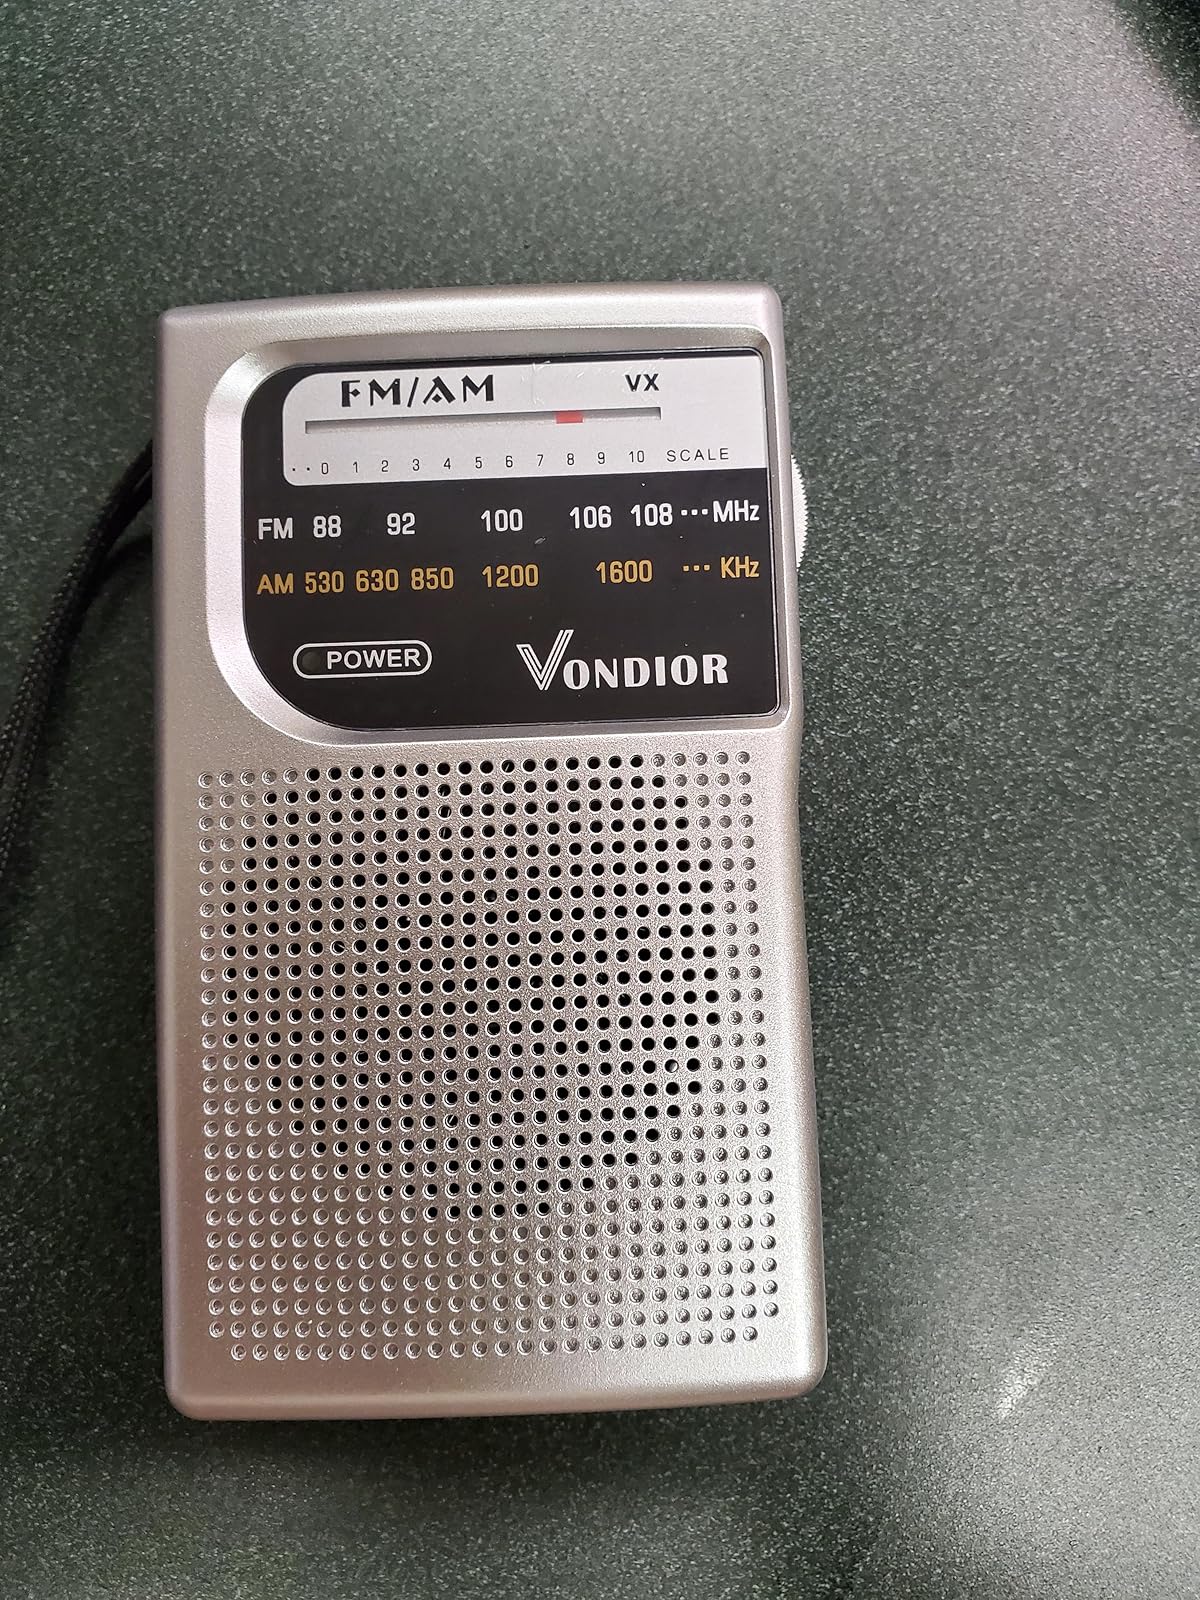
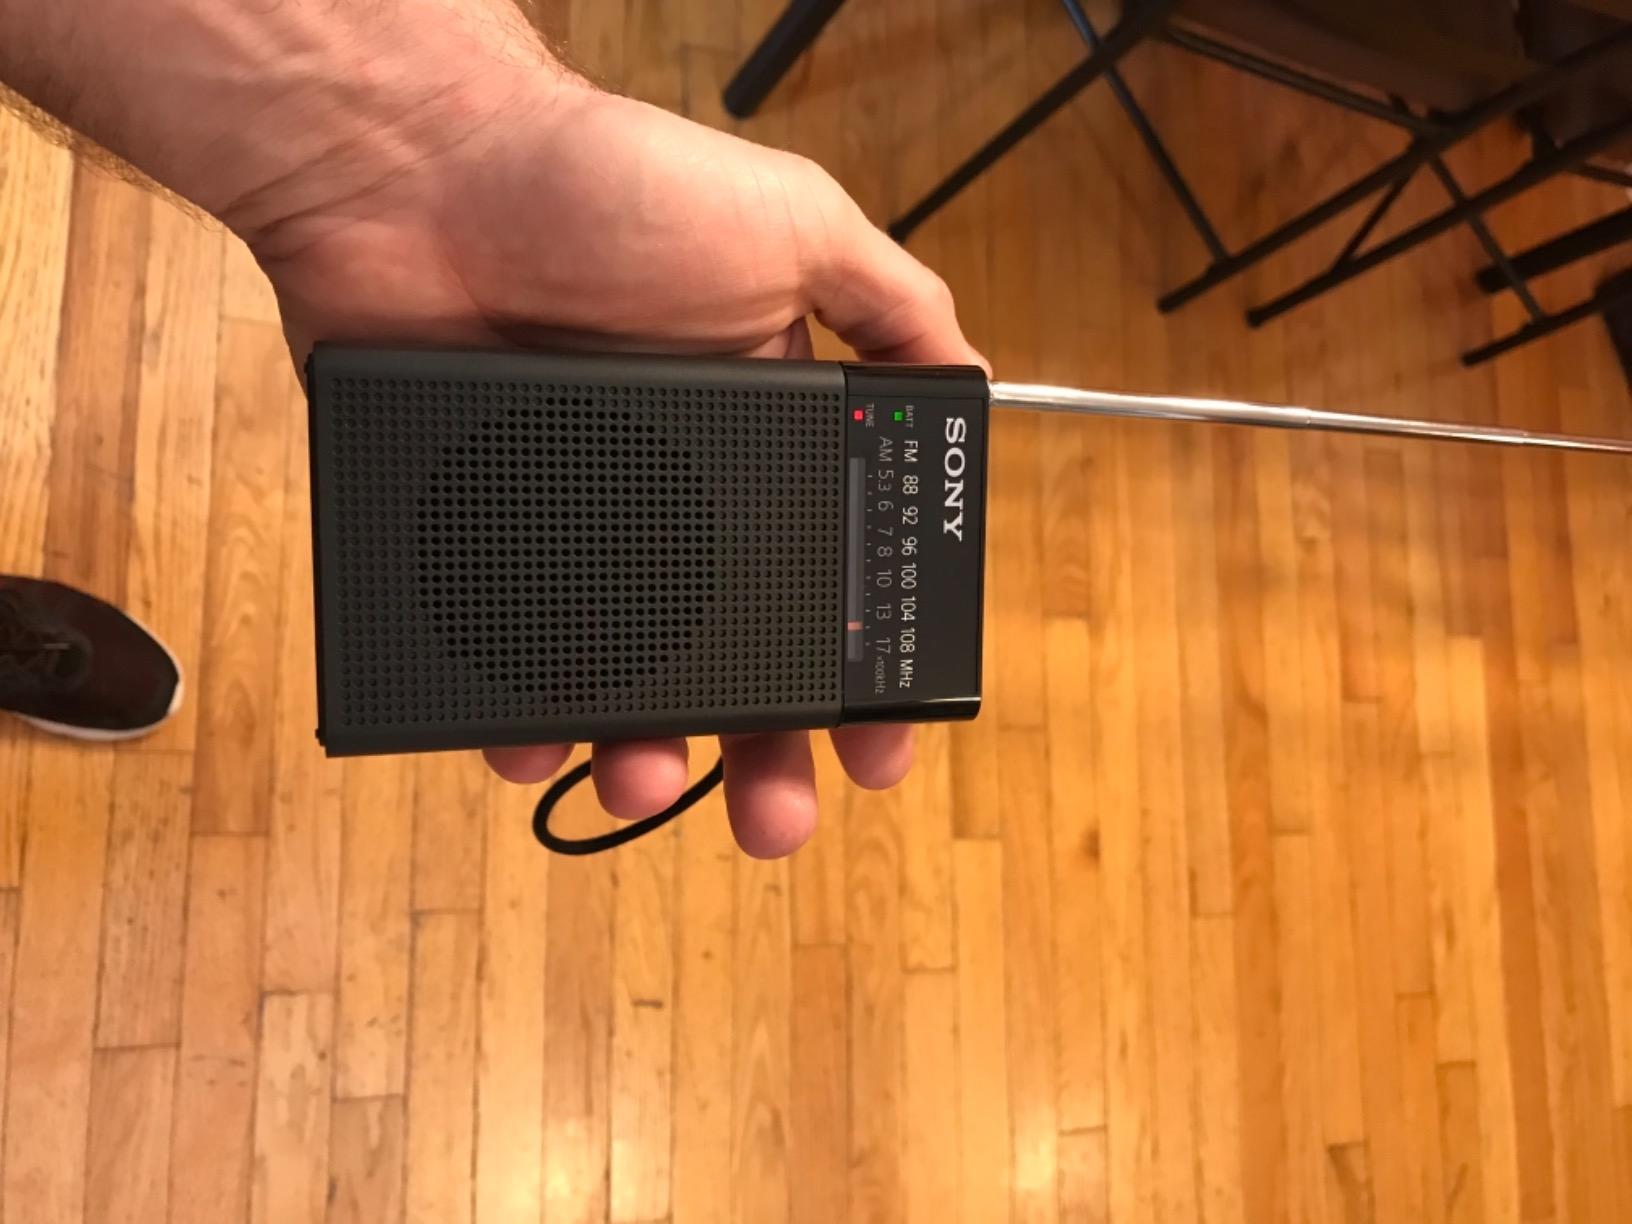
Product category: radio
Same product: no